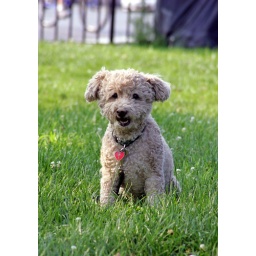
he is little dirty after rolling himself up in some sand